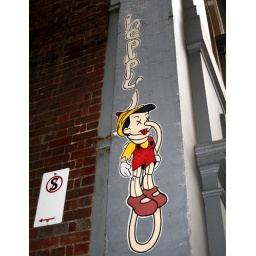
spotted on side of building in melbourne cbd